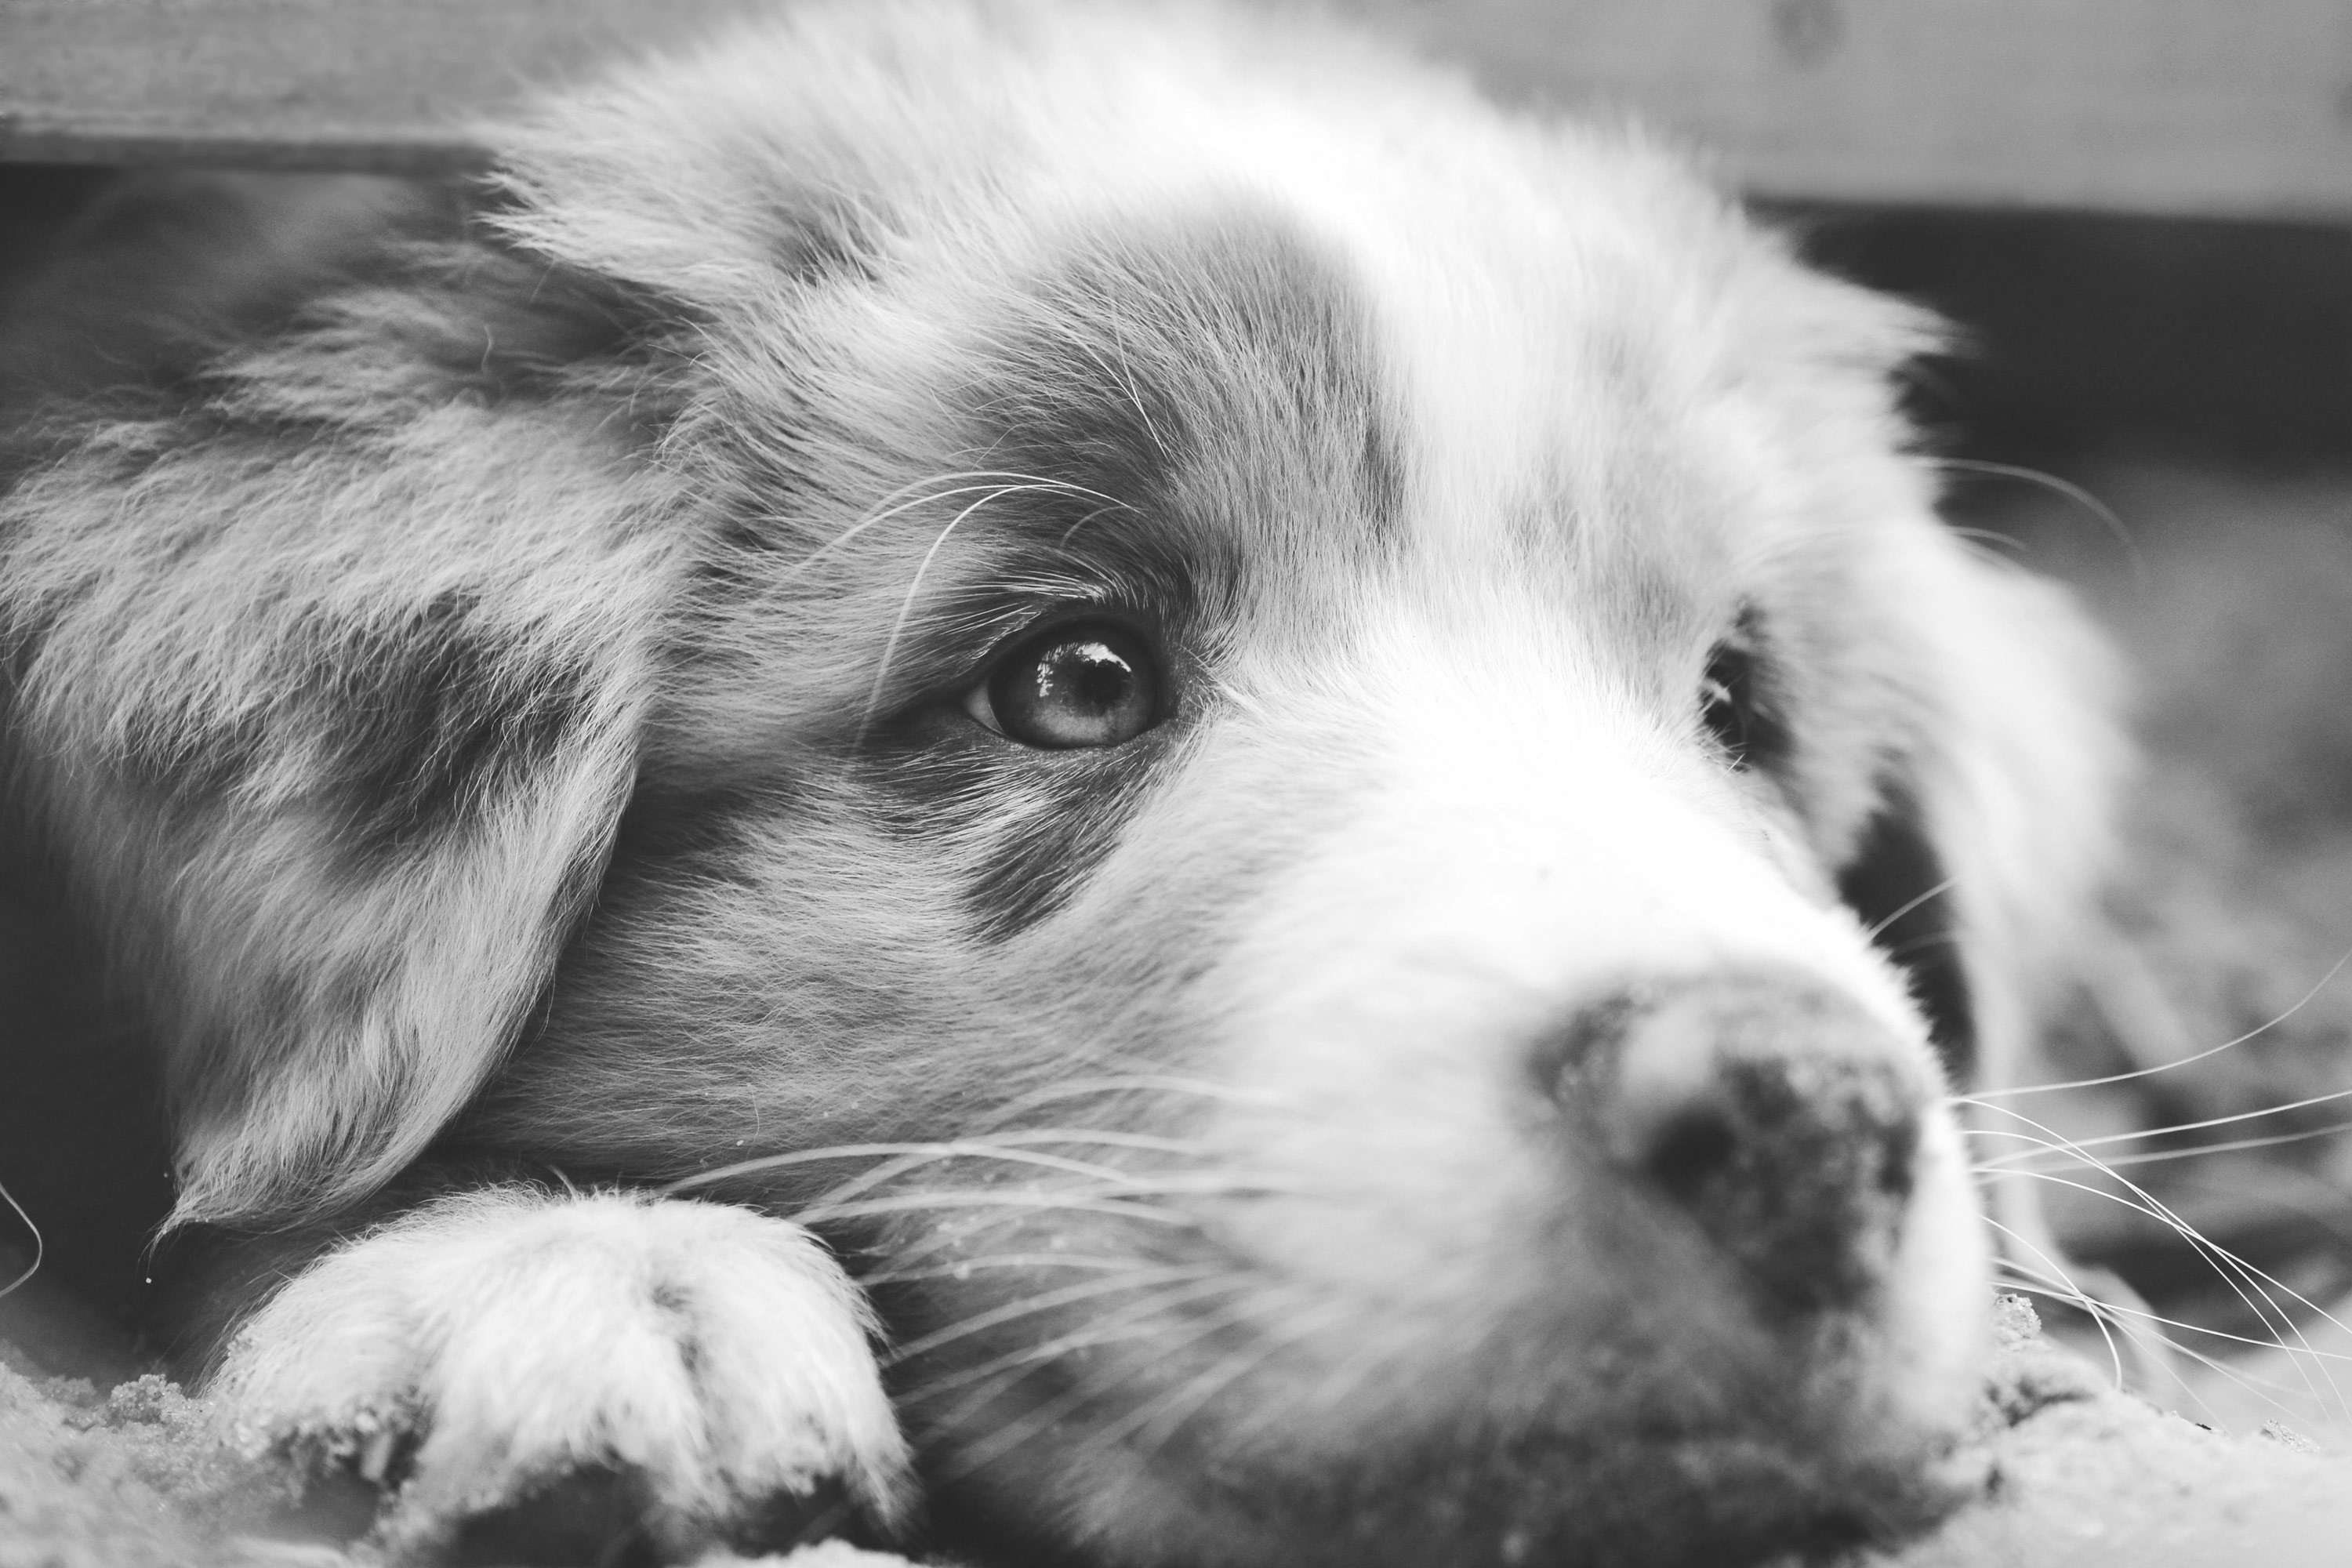
black and white, white, puppy, dog, fur, mammal, monochrome, closeup, close up, nose, eyes, whiskers, snout, vertebrate, makro, aussie, australian shepherd, monochrome photography, dog like mammal, dog breed group